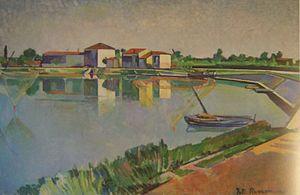
Juti Ravenna, né le 26 décembre 1897 et mort le 29 avril 1972, est un peintre italien.